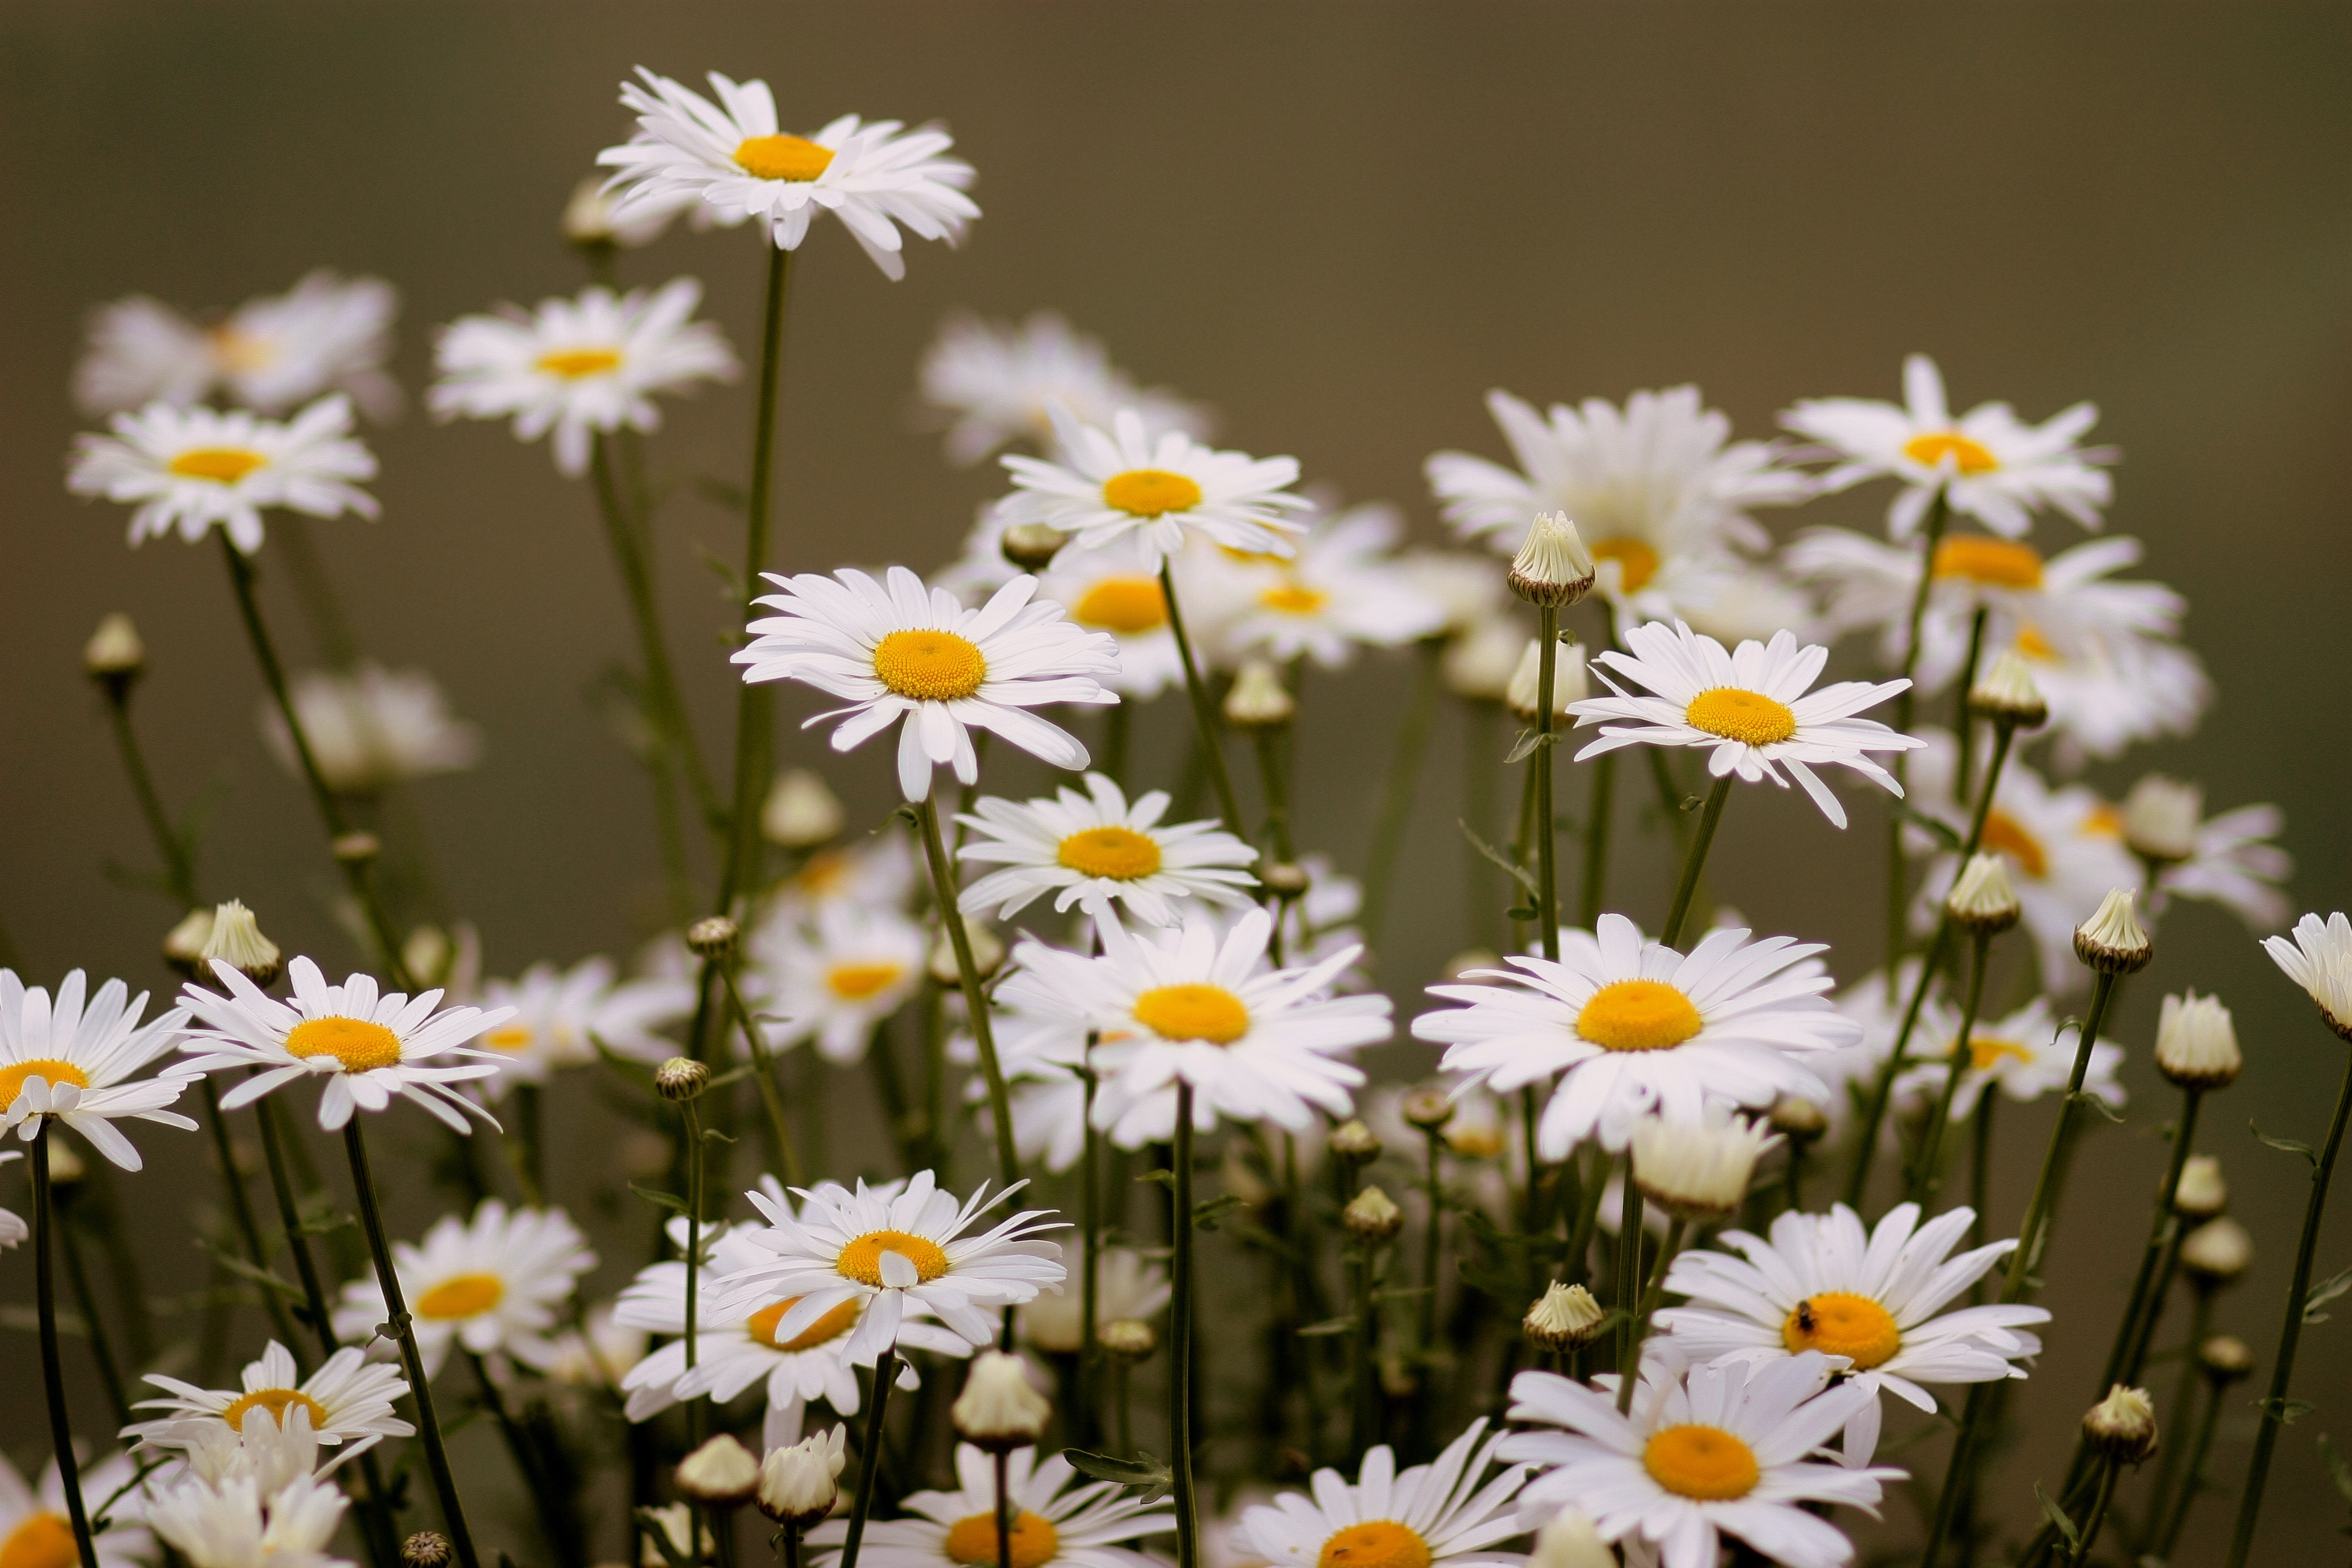
nature, blossom, plant, white, field, meadow, flower, petal, daisy, herb, botany, flora, wildflower, close up, macro photography, flowering plant, daisy family, oxeye daisy, land plant, chamaemelum nobile, marguerite daisy, tanacetum parthenium